Snus

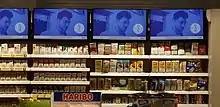
Tobacco shop in Neuchâtel, Switzerland in 2020: Advertising for tobacco (here for snus Epok from British American Tobacco) is authorized inside the shop.

Various national and international health organizations stated that using snus is addictive, represents a health risk, has no safe level use, and is not a safe substitute for smoking. Using snus can cause a number of adverse health effects such as esophageal cancer, pancreatic cancer, stomach cancer, colorectal cancer, cardiovascular disease and stroke. Snus can also cause adverse reproductive effects including stillbirth, premature birth, low birth weight. Nicotine in snus products that are used during pregnancy can affect how a baby's brain develops in the womb.